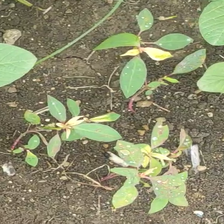
Weed species: Moti_dudhi(Euphorbia_geneculata_L)